Konstantin Papazov

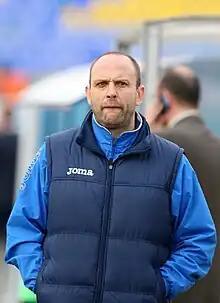
Papazov in 2014.

Konstantin Papazov (better known as Titi Papazov) (Bulgarian: Константин Папазов - Тити) is a Bulgarian basketball player and current basketball coach. Titi Papazov was named "Coach of the Year of Bulgaria" in 2009.